Kamado Shrine

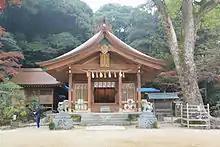
"Haiden", or the main hall

is a Shinto shrine located in Dazaifu, Fukuoka prefecture, Japan. Located at the top of Mount Hōman, which has been venerated from ancient times as a sacred mountain, the shrine is dedicated to Tamayori-bime, Emperor Ōjin, and Empress Jingū. The peripheral zone of Mount Hōman, including the shrine, is a National historic site. It was formerly an imperial shrine of the first rank (官幣社, "kanpeisha") in the Modern system of ranked Shinto Shrines.